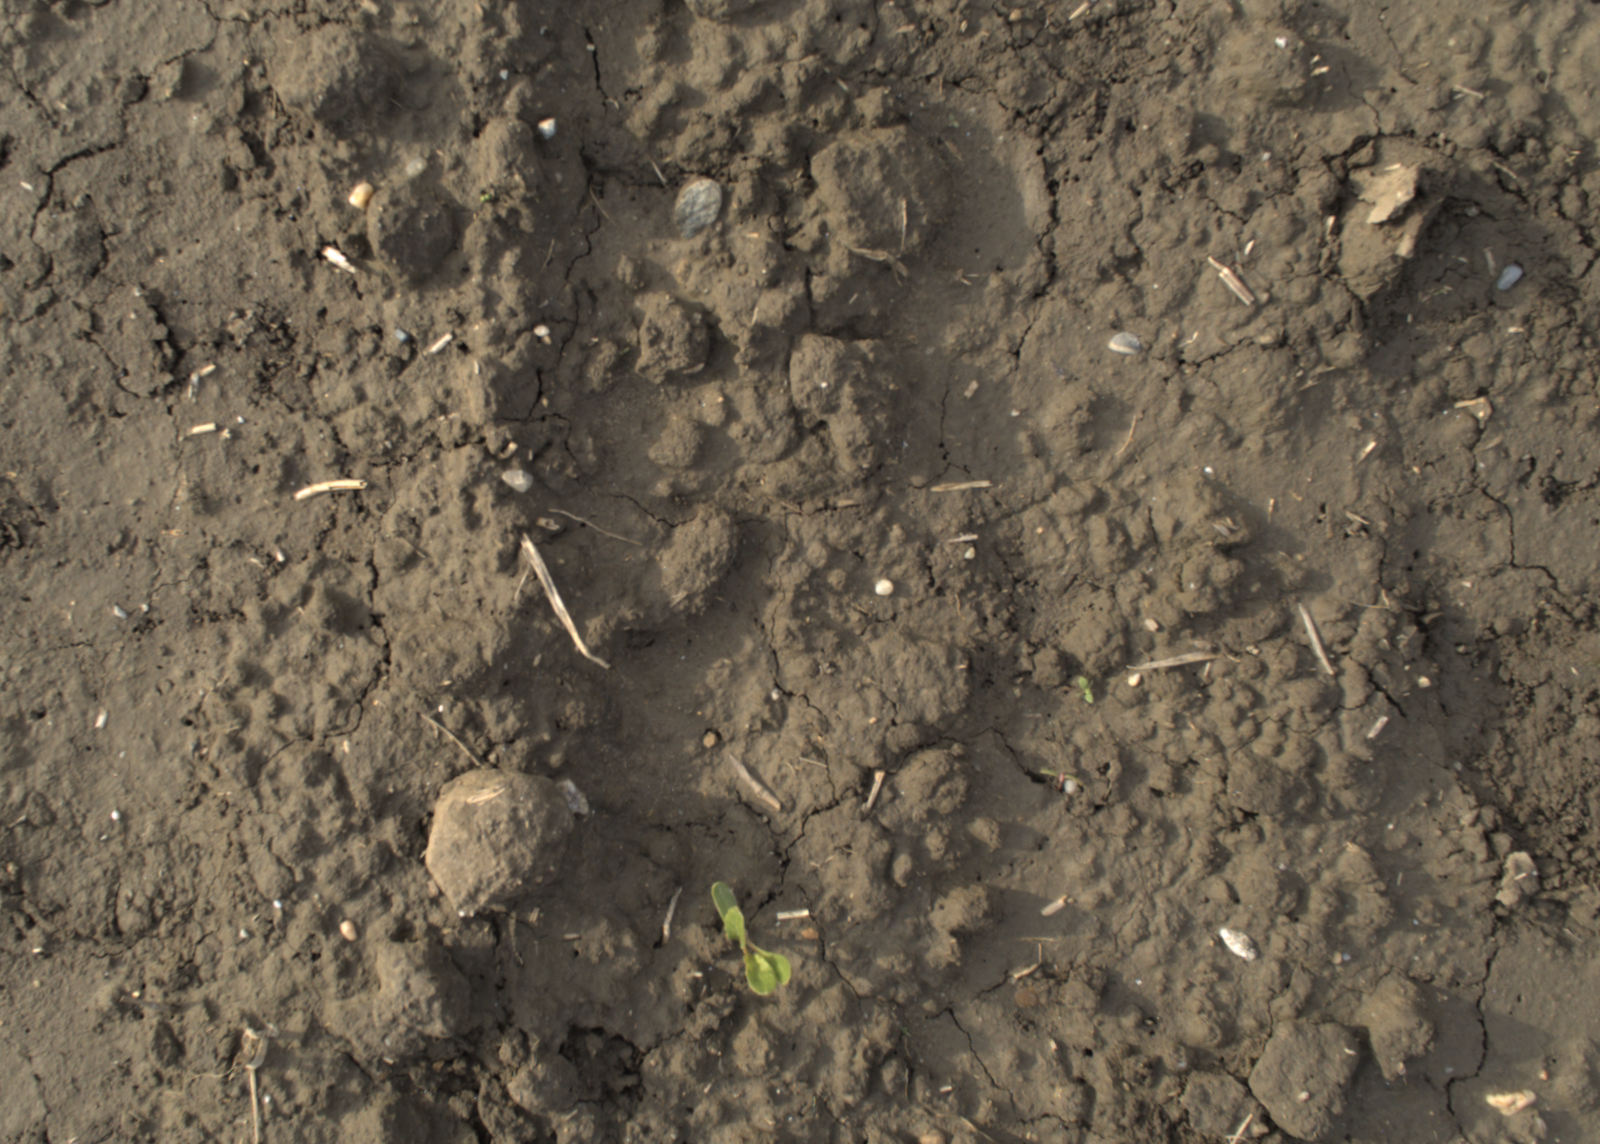
Capture date: 13.10.2021 10:04:21
Weather: mixed
Wind: strong
Seeding date: 02.09.2021
Plant canopy height (mm): 956